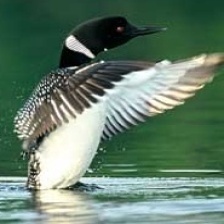
Species: COMMON LOON
Scientific name: GAVIA IMMER